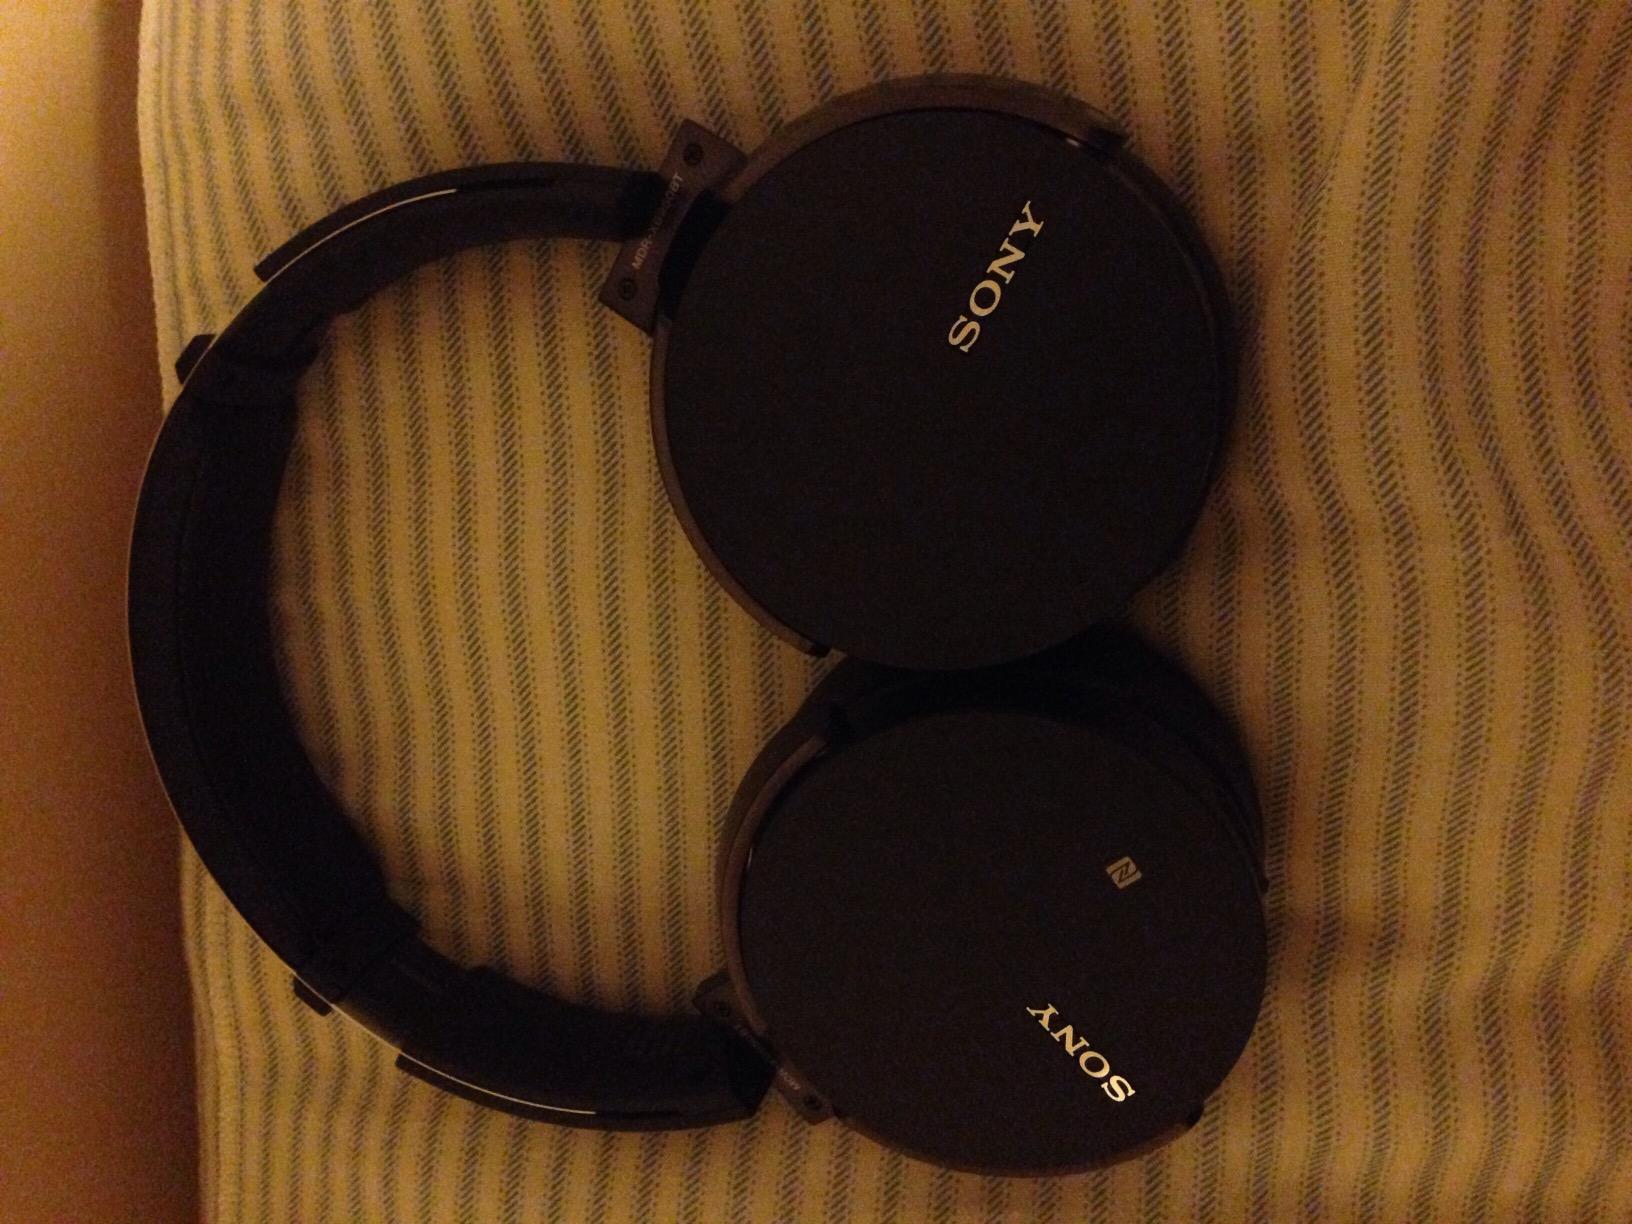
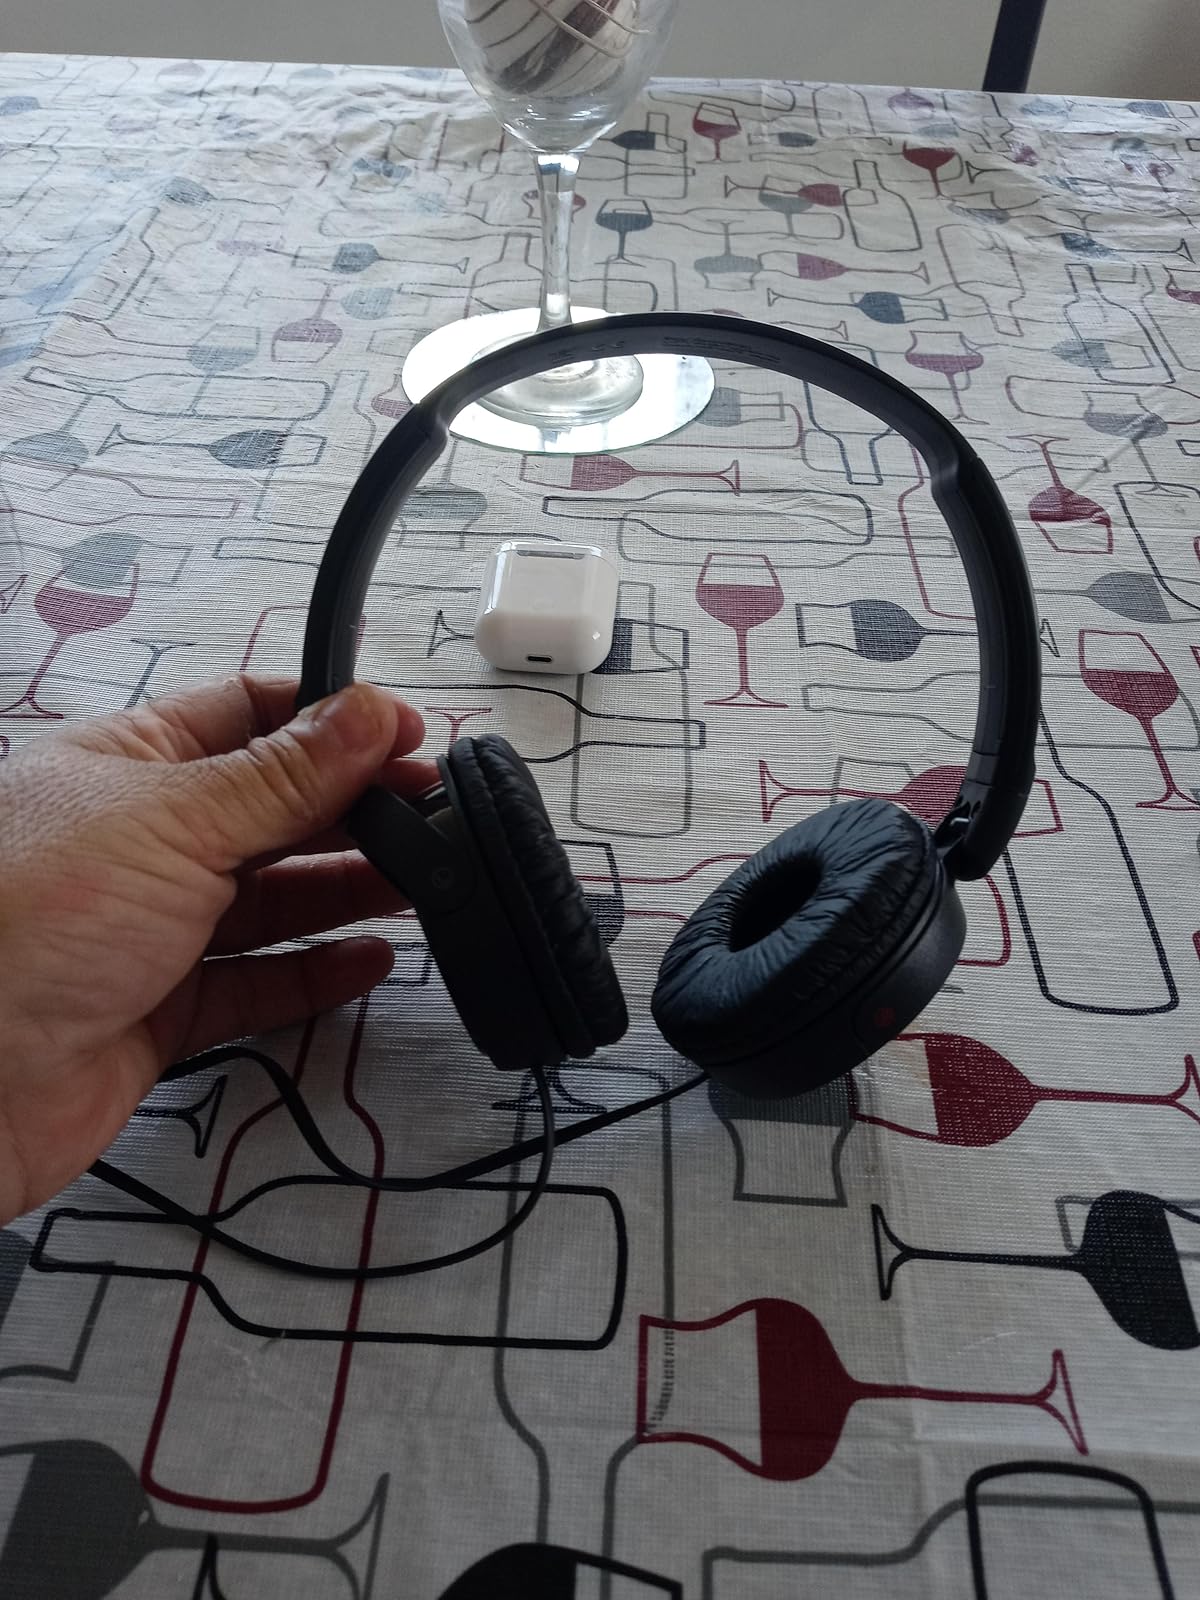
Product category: headphones
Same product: no